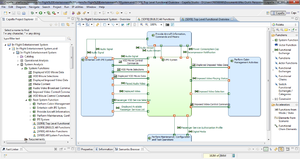
Capella est une solution open source d'ingénierie système basée sur les modèles. Hébergée par la Fondation Eclipse, cette solution fournit un processus outillé permettant la modélisation graphique des architectures systèmes, logicielles ou matérielles, et ce, en conformité avec les principes et recommandations définis par la méthode Arcadia.